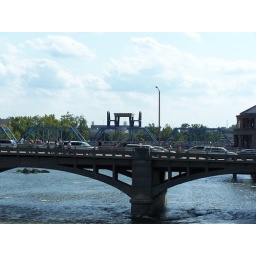
table and chair above blue bridge